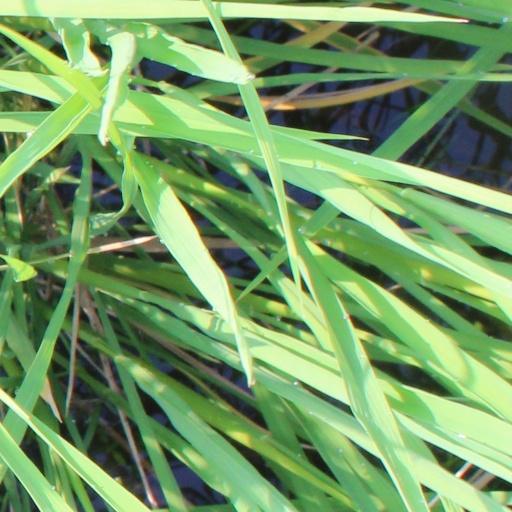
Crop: rice